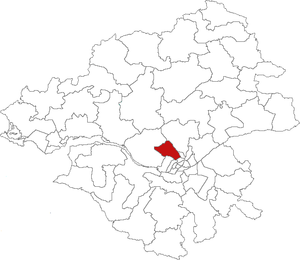
Carte de localisation du canton d'Orvault (France, Loire-Atlantique)
Le canton d'Orvault est une ancienne circonscription électorale française, située dans le département de la Loire-Atlantique.